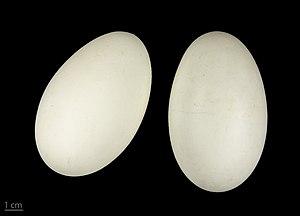
L’oie à bec court est une petite oie, parfois considérée comme une sous-espèce de l'oie des moissons.